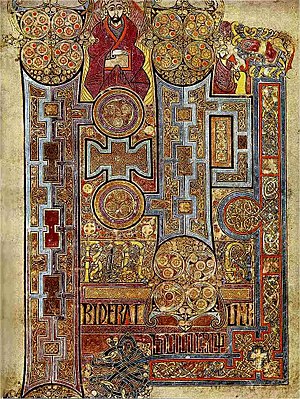
Maleriets historie / Maleriet i Vesten / Middelalderen
Maleriets historie går tilbage til værker af forhistoriske mennesker og spænder næsten uden afbrydelse over alle kulturer fra antikken. Over kontinenter og årtusinder er maleriets historie en vedvarende strøm af kreativitet, der fortsætter ind i det 21.århundrede. Indtil begyndelsen af 1900-tallet var det overvejende repræsentative, religiøse og klassiske motiver, senere med mere vægt på abstrakte og konceptuelle ideer.